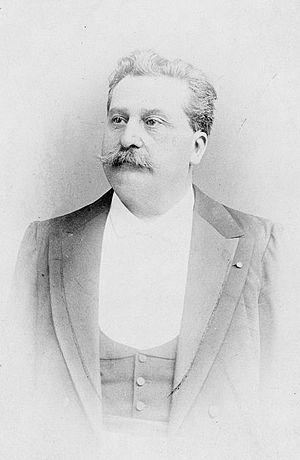
Saint-Dié-des-Vosges est une commune du département des Vosges.